ASP.NET Web Site Administration Tool

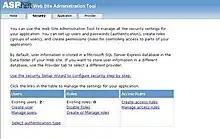

The security tab is used to create users and roles, group users under different roles and assign access rules either at the role-level or user-level. When the Web site administration tool is opened to modify the existing settings, a new database is created in the App_Data folder of the application. This database stores ASP.NET membership-related information. The name of the database created is ASPNETDB by default.